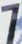
Number: 7